Great Britain Water Polo Juniors

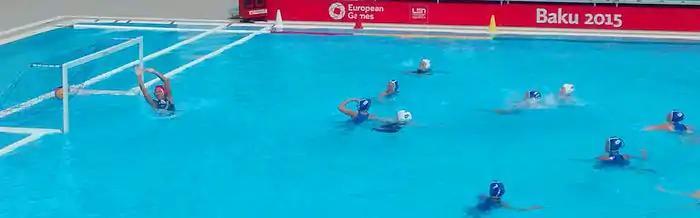
Great Britain's Hannah Edwards scores a cross-cage goal against Israel during the 2015 European Games

The Great Britain U-17 Men's Team did not qualify for the 2015 European Games. It is noted that this was the Great Britain U-17 men's team's first international competition as a team.